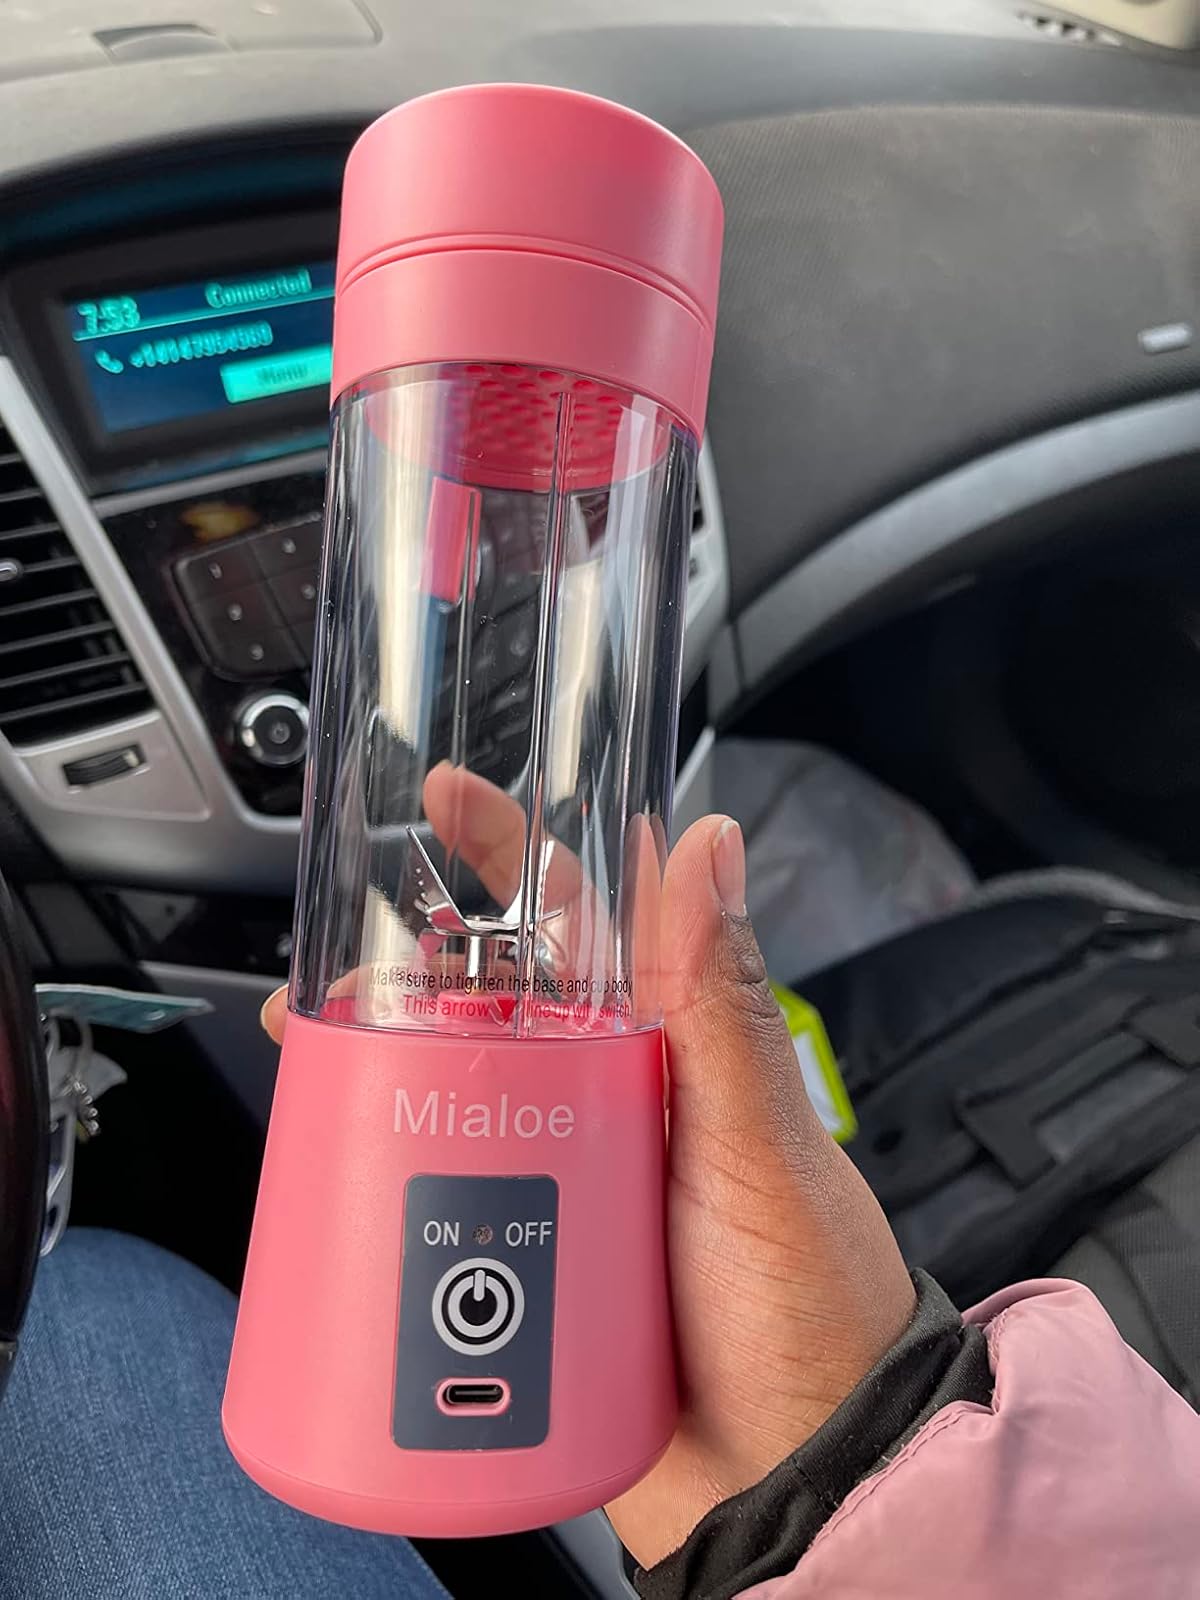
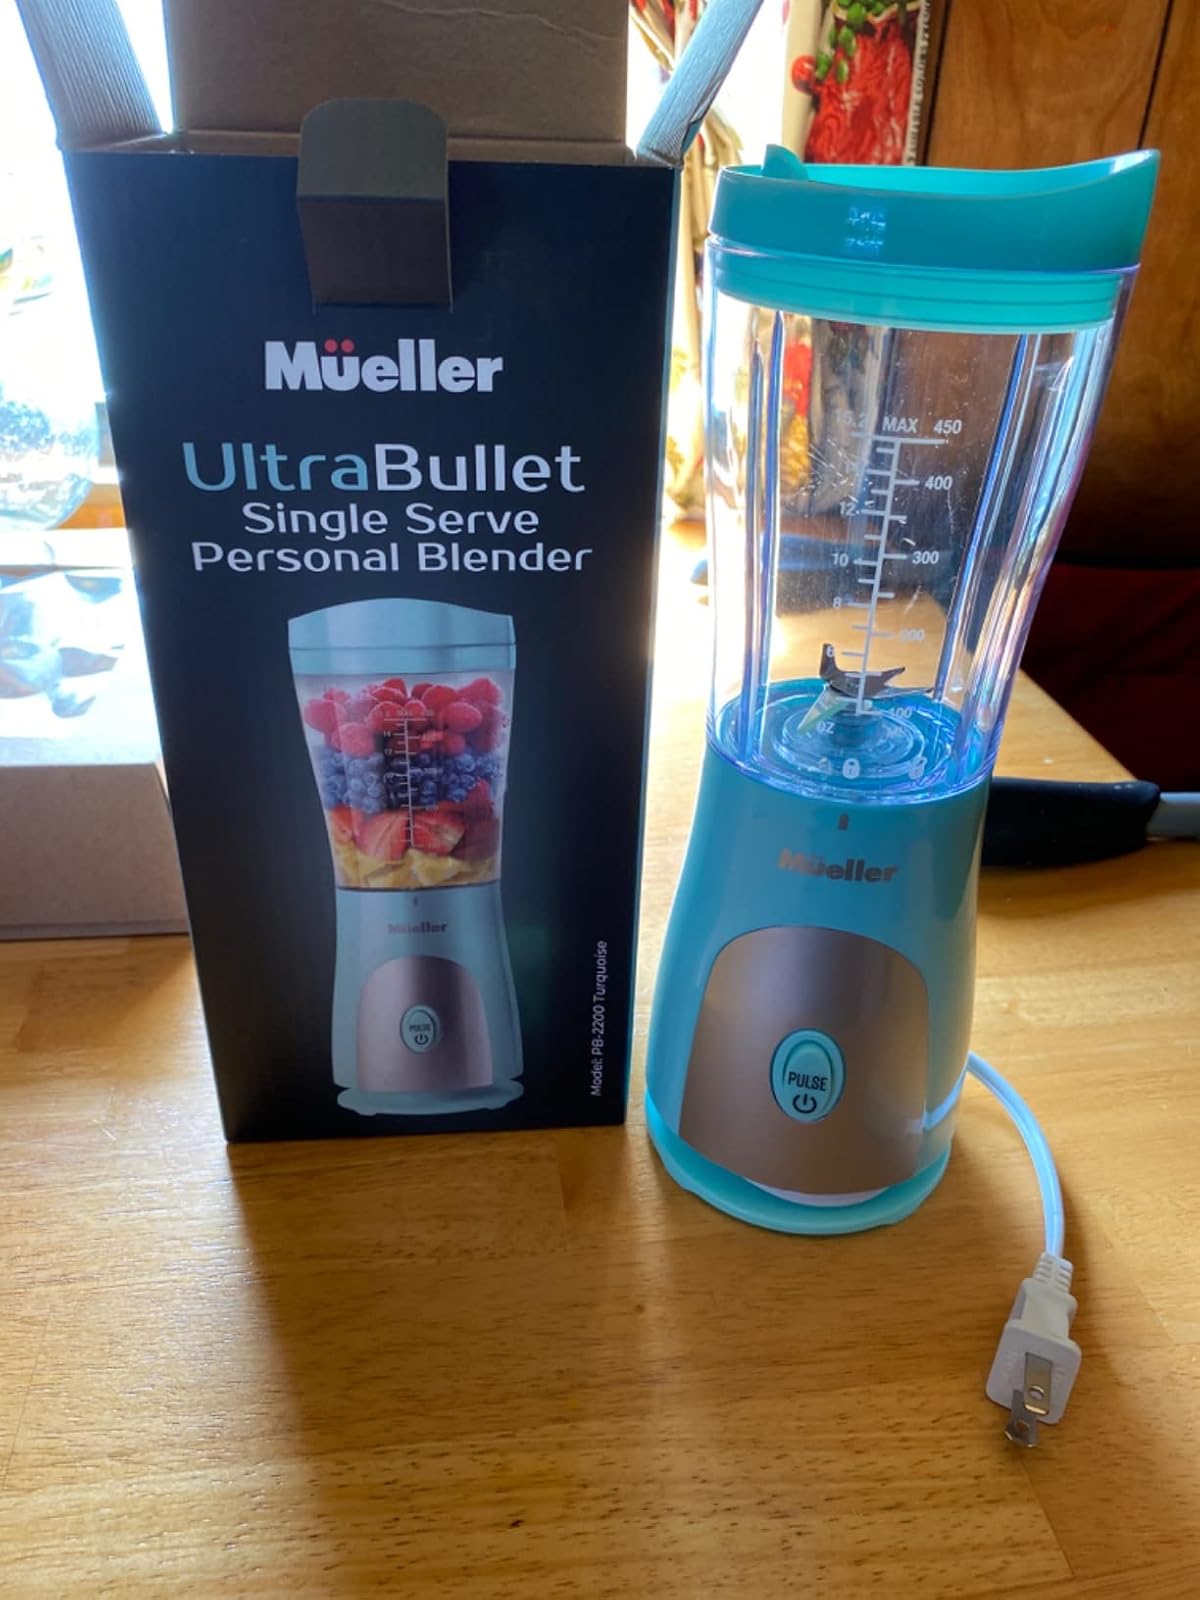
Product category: items_blender
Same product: no